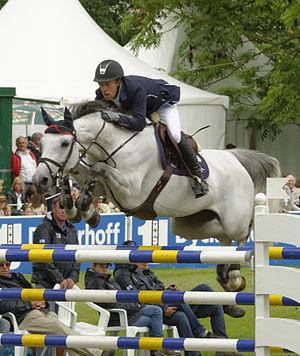
Maikel Van der Vleuten, né le 10 février 1988 à Geldrop, est un cavalier de saut d'obstacles néerlandais.